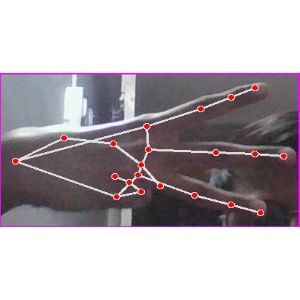
अक्षर: भ